Oath of the Horatii

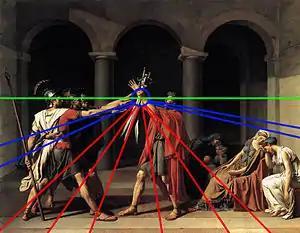
Schematic showing the convergence of many elements in the composition at the central point

This painting shows the neoclassical art style, and employs various techniques that were typical of it: